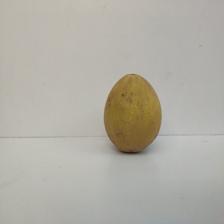
Size: Large